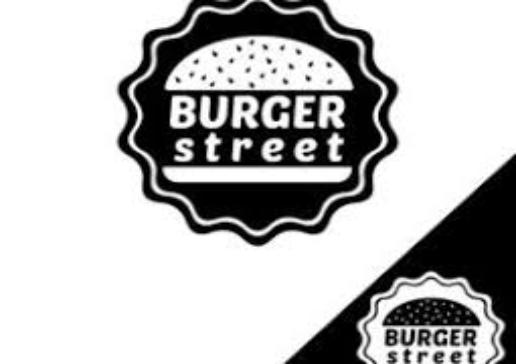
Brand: Burger Street
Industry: Food